Question: Please indicate a possible affordance area of frisbee that can be used for holding
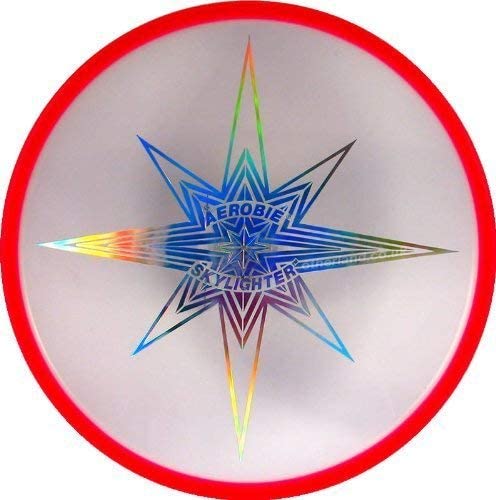
Answer: [14.5, 19.5, 484.5, 478.5]